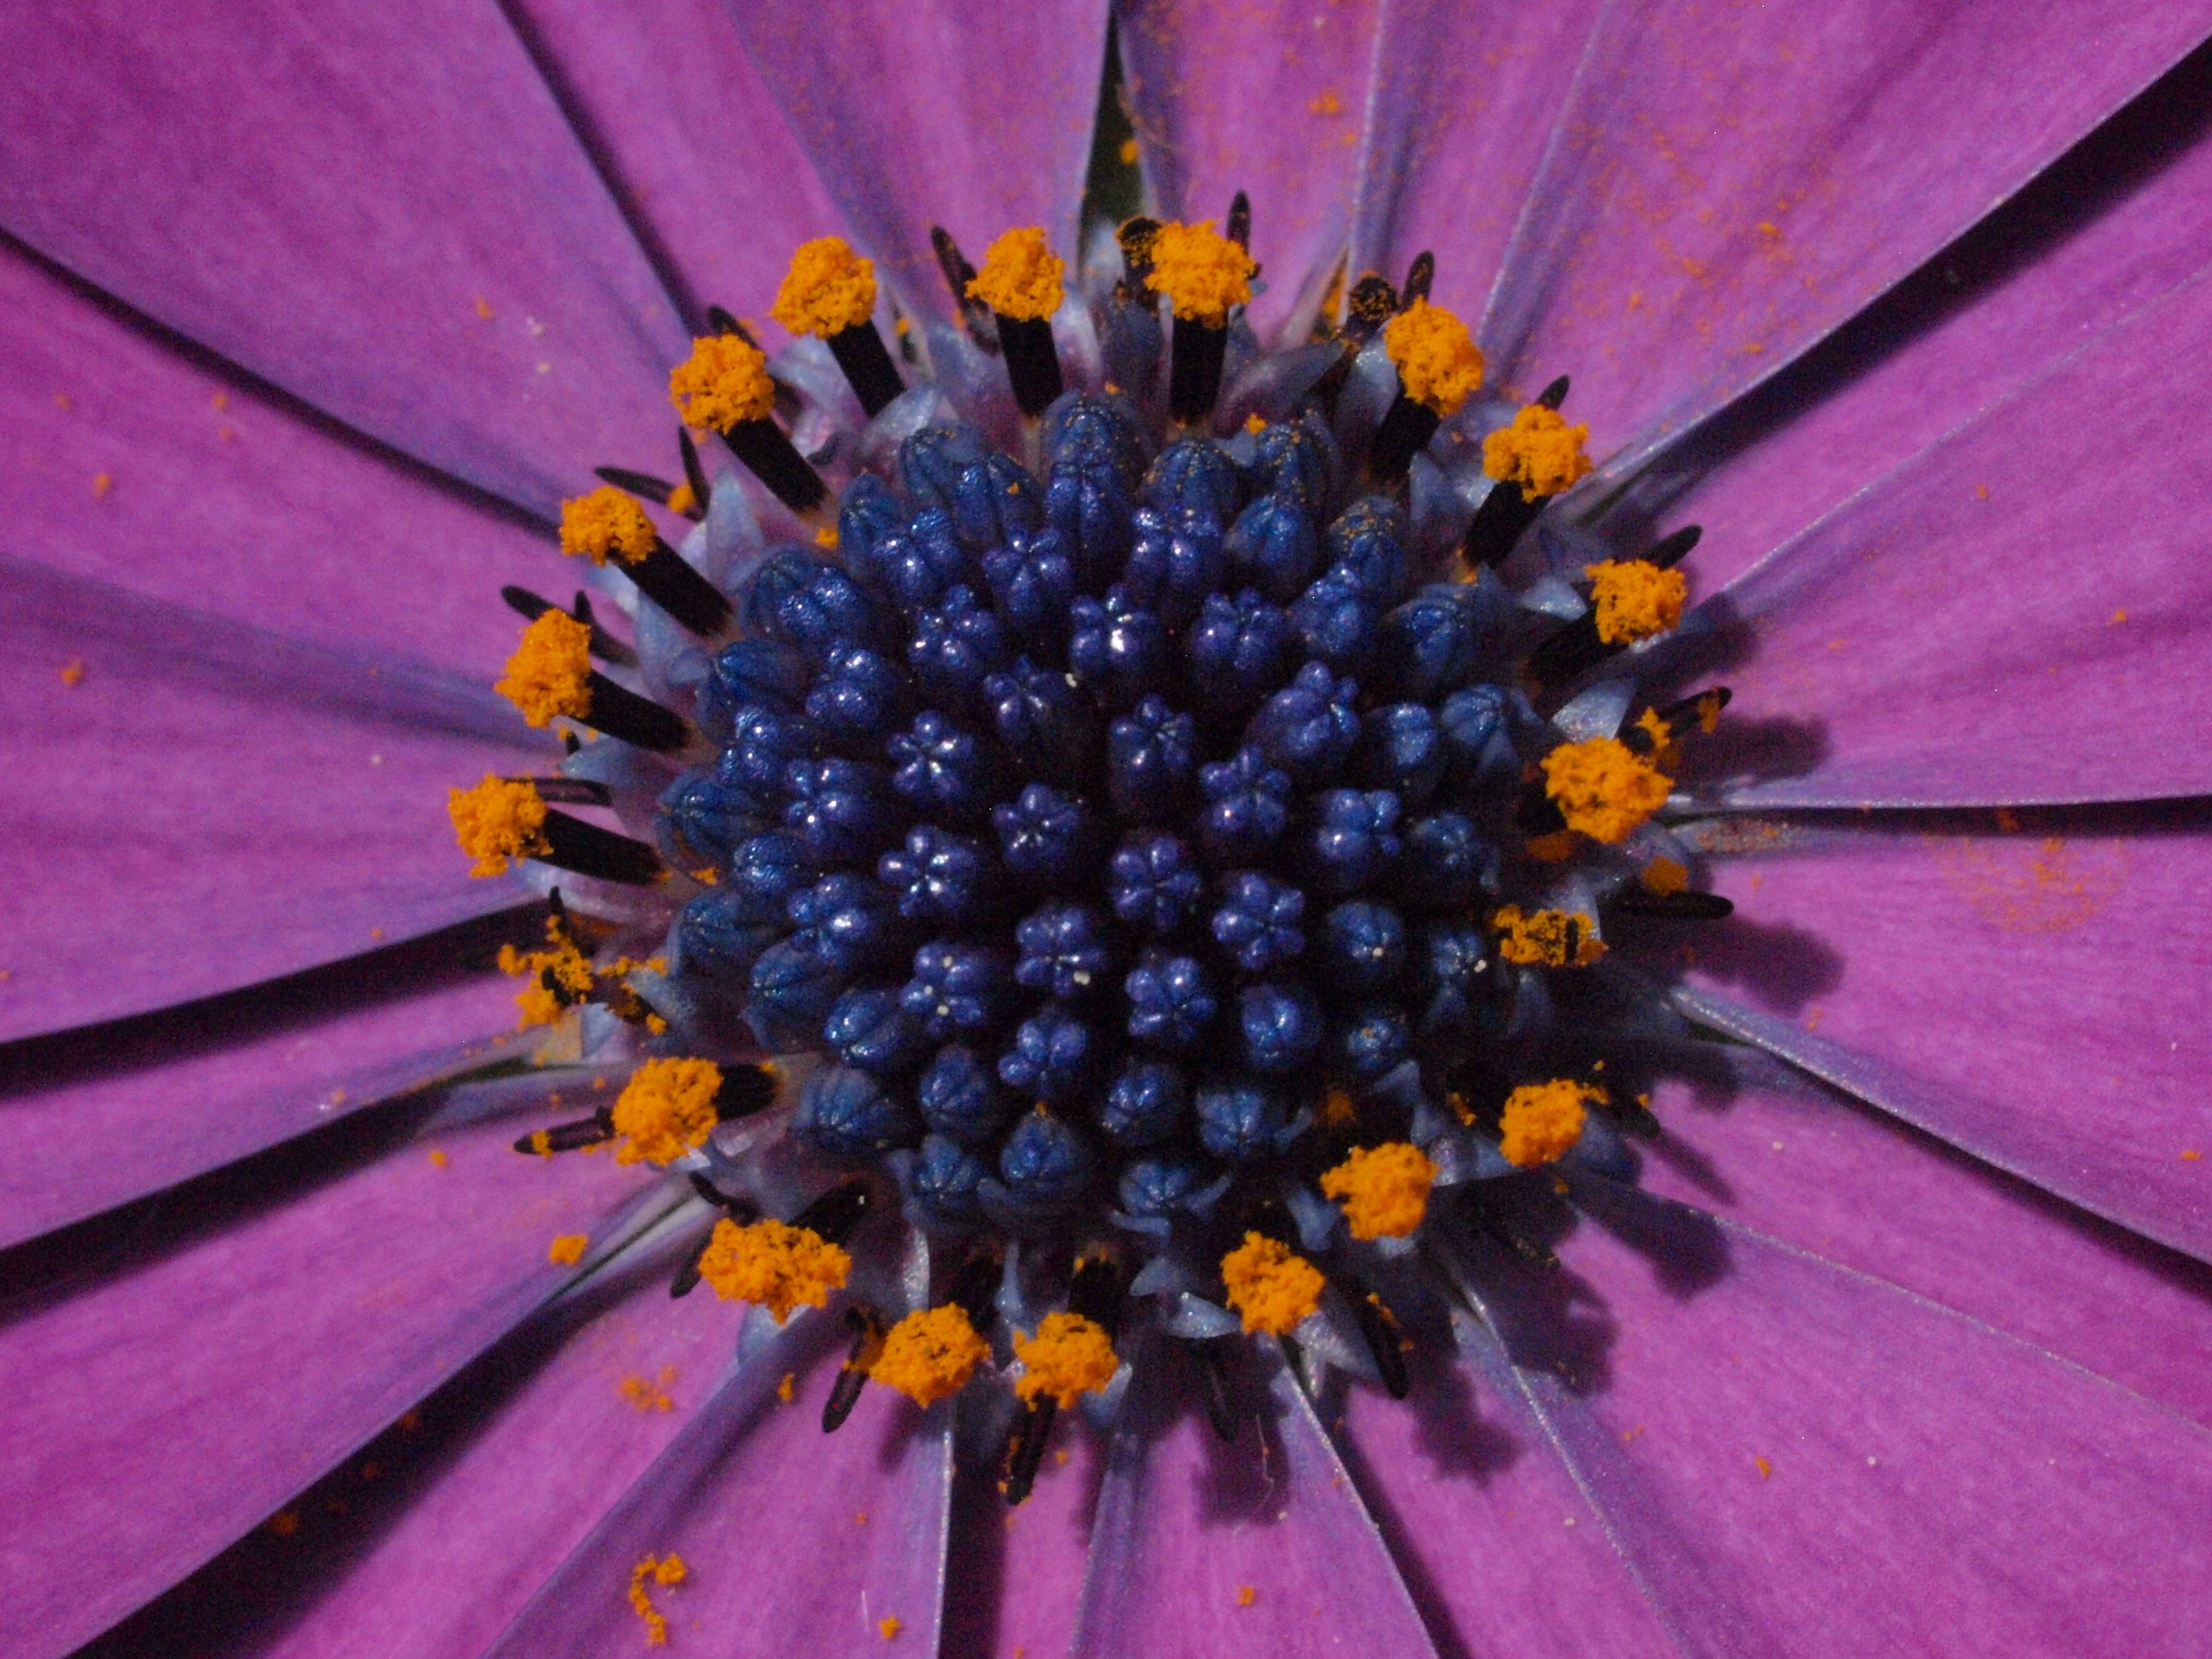
blossom, plant, photography, flower, purple, petal, bloom, pollen, flora, wildflower, close up, stamen, marguerite, macro photography, inflorescence, flowering plant, daisy family, bornholm marguerite, annual plant, plant stem, land plant